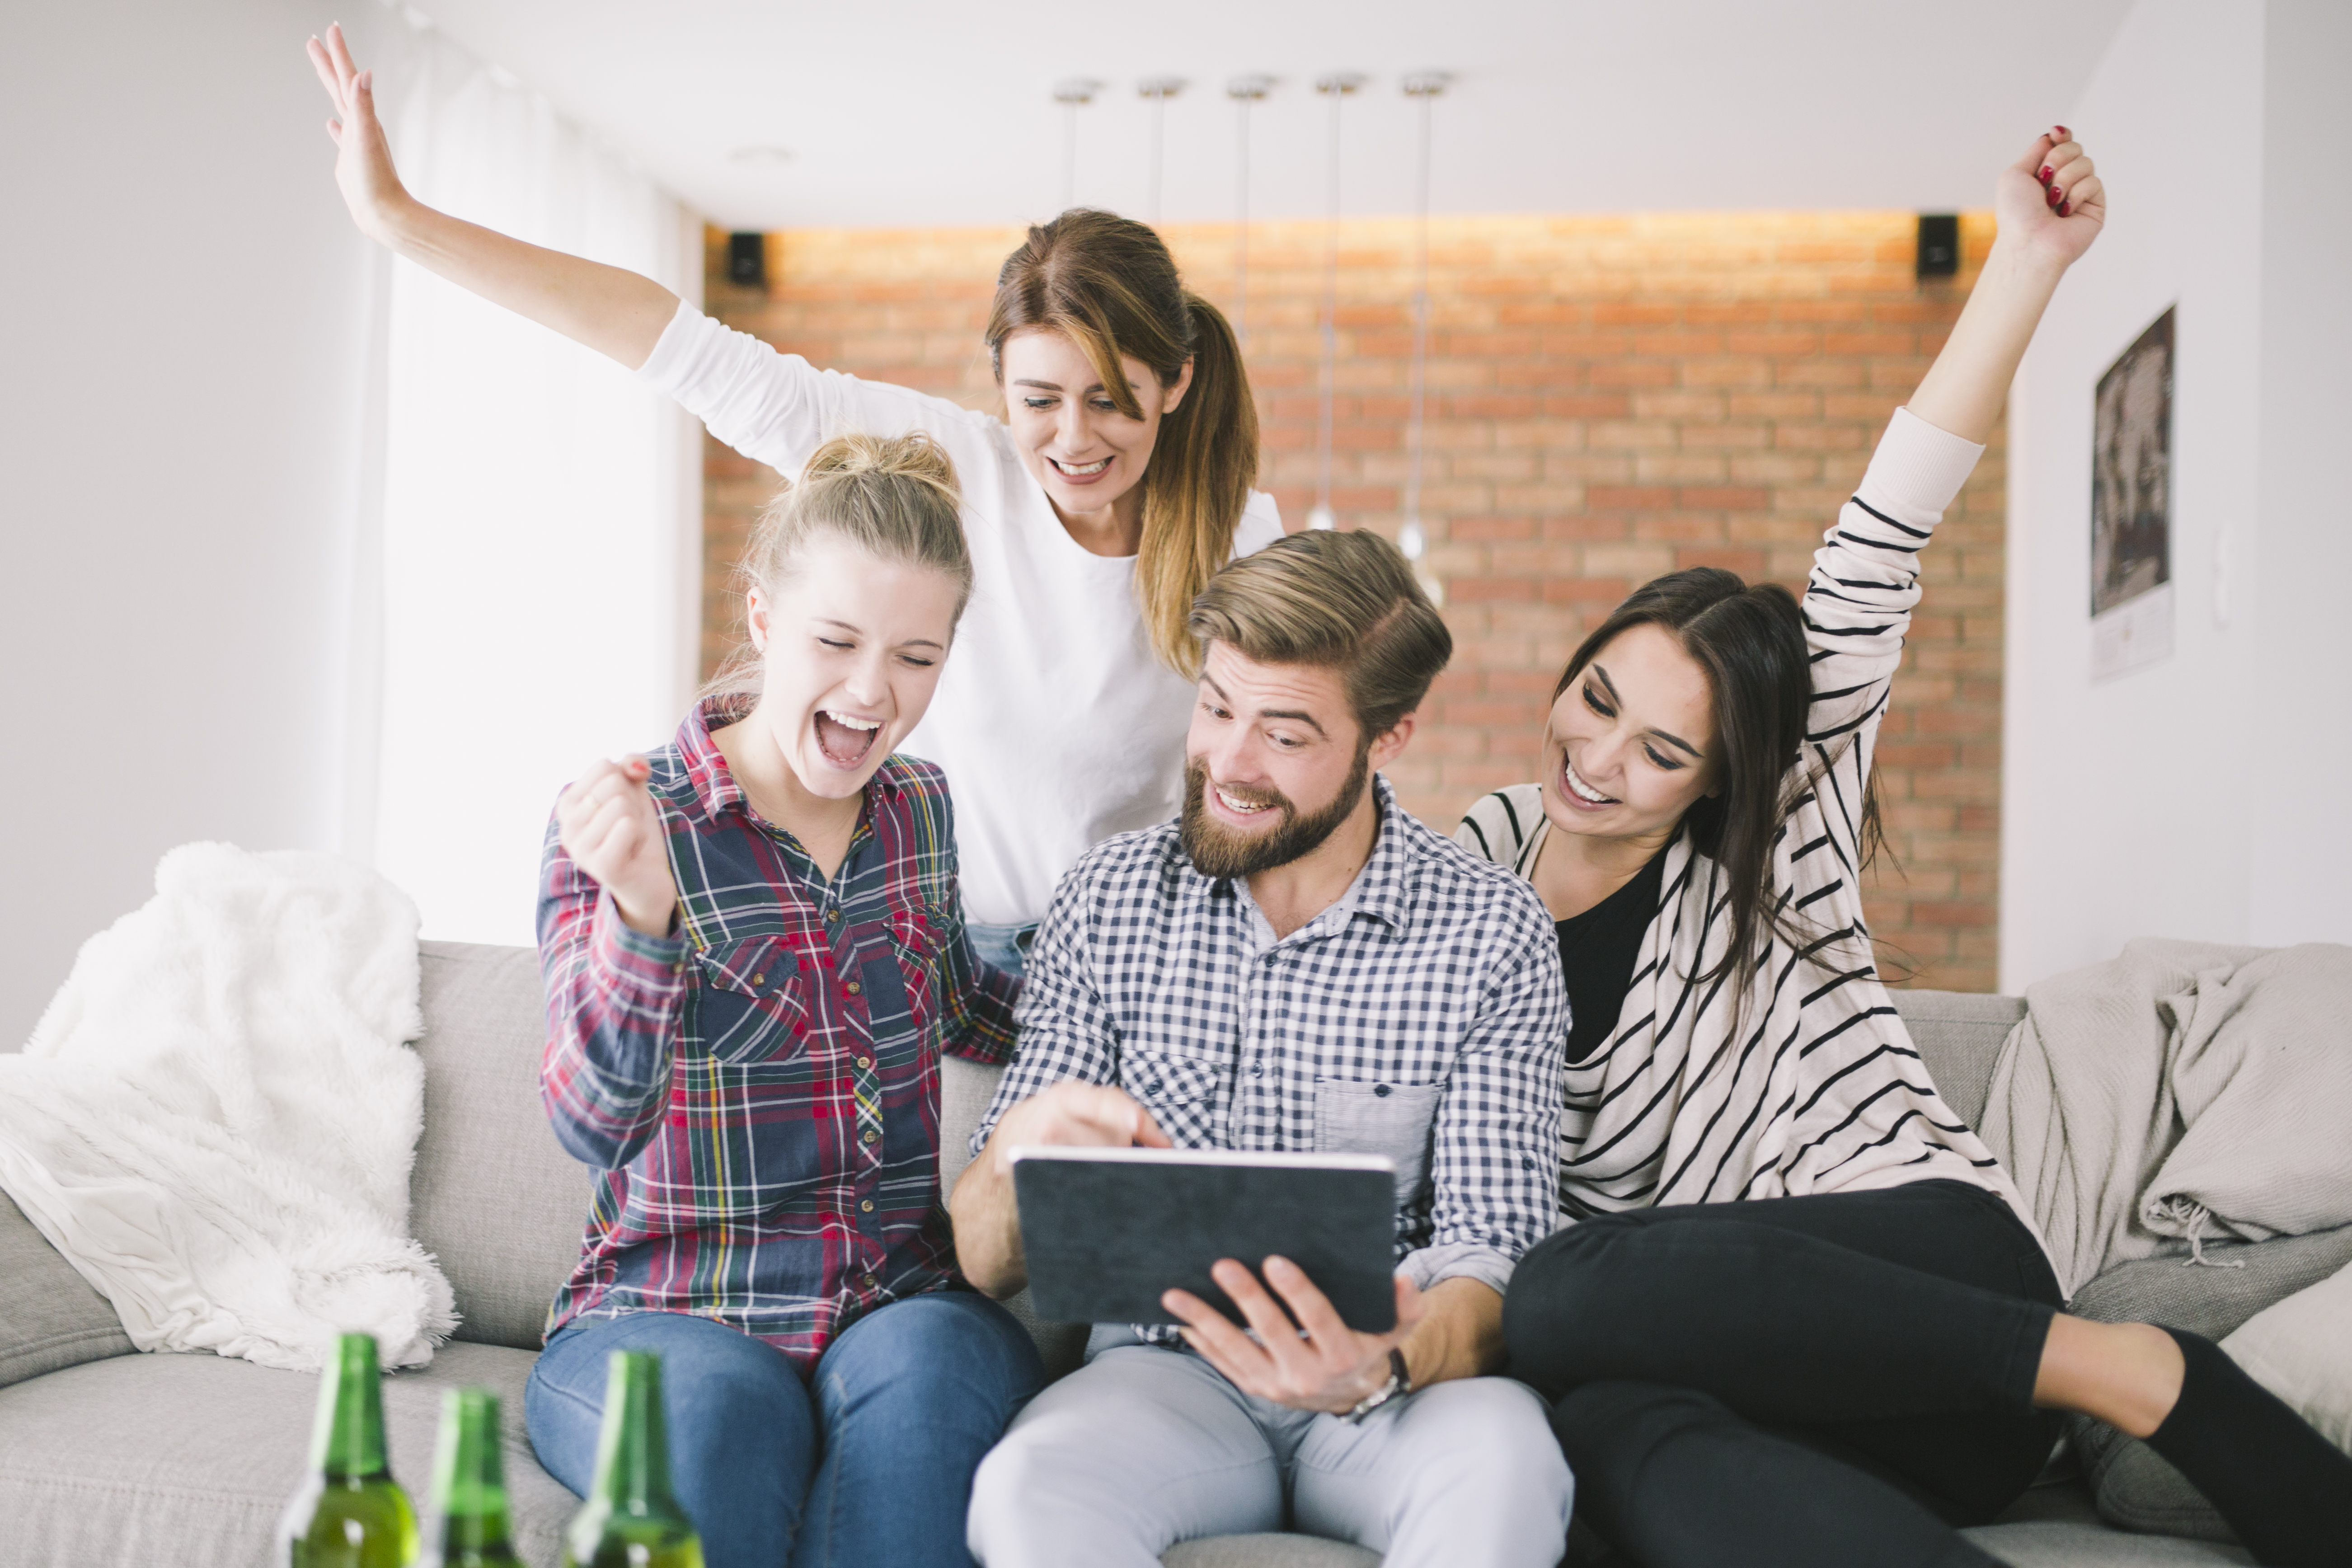
man, people, social group, room, fun, girl, family, friendship, smile